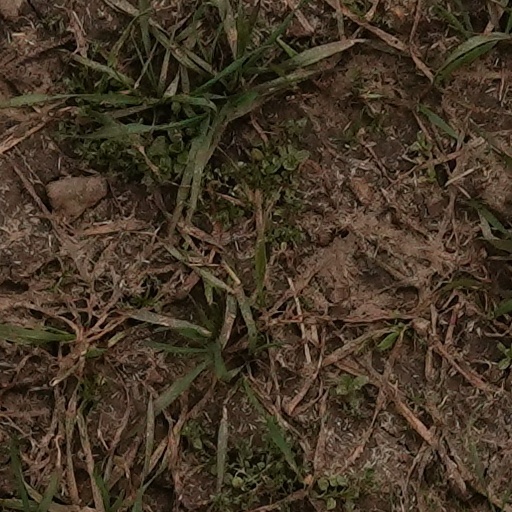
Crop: wheat